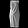
Label: Dress